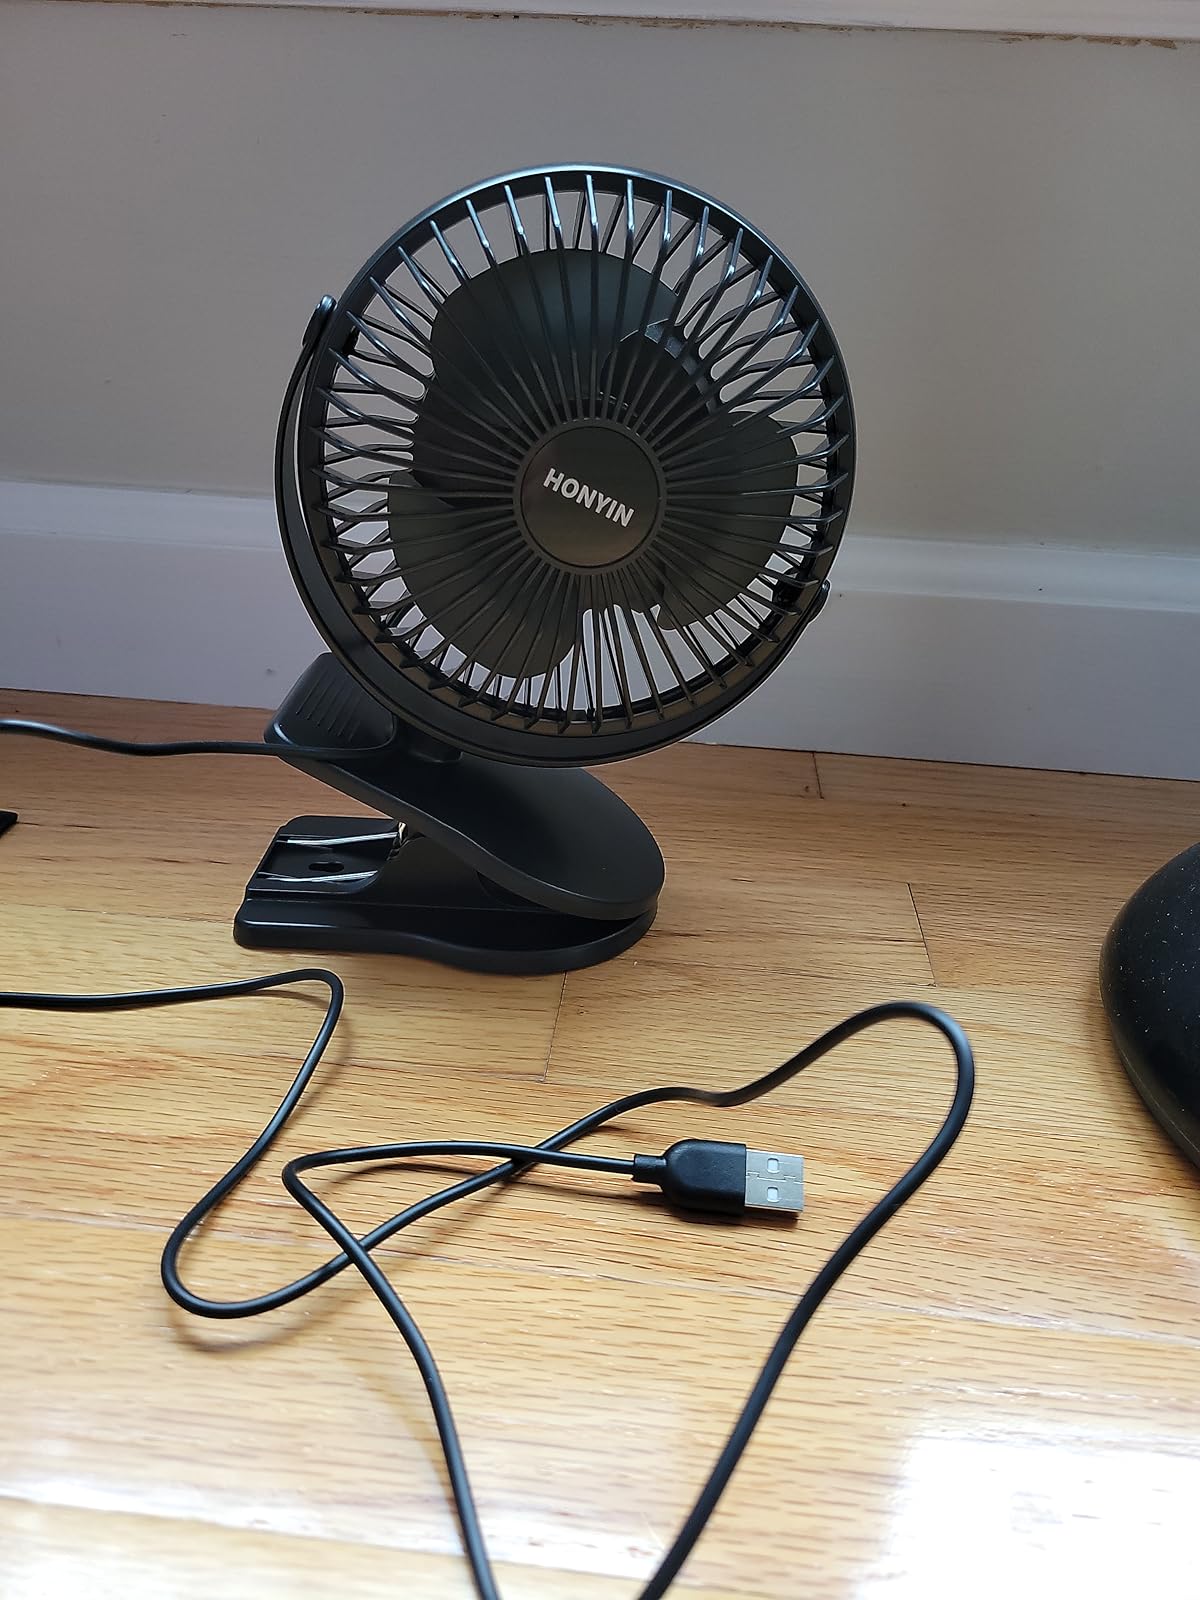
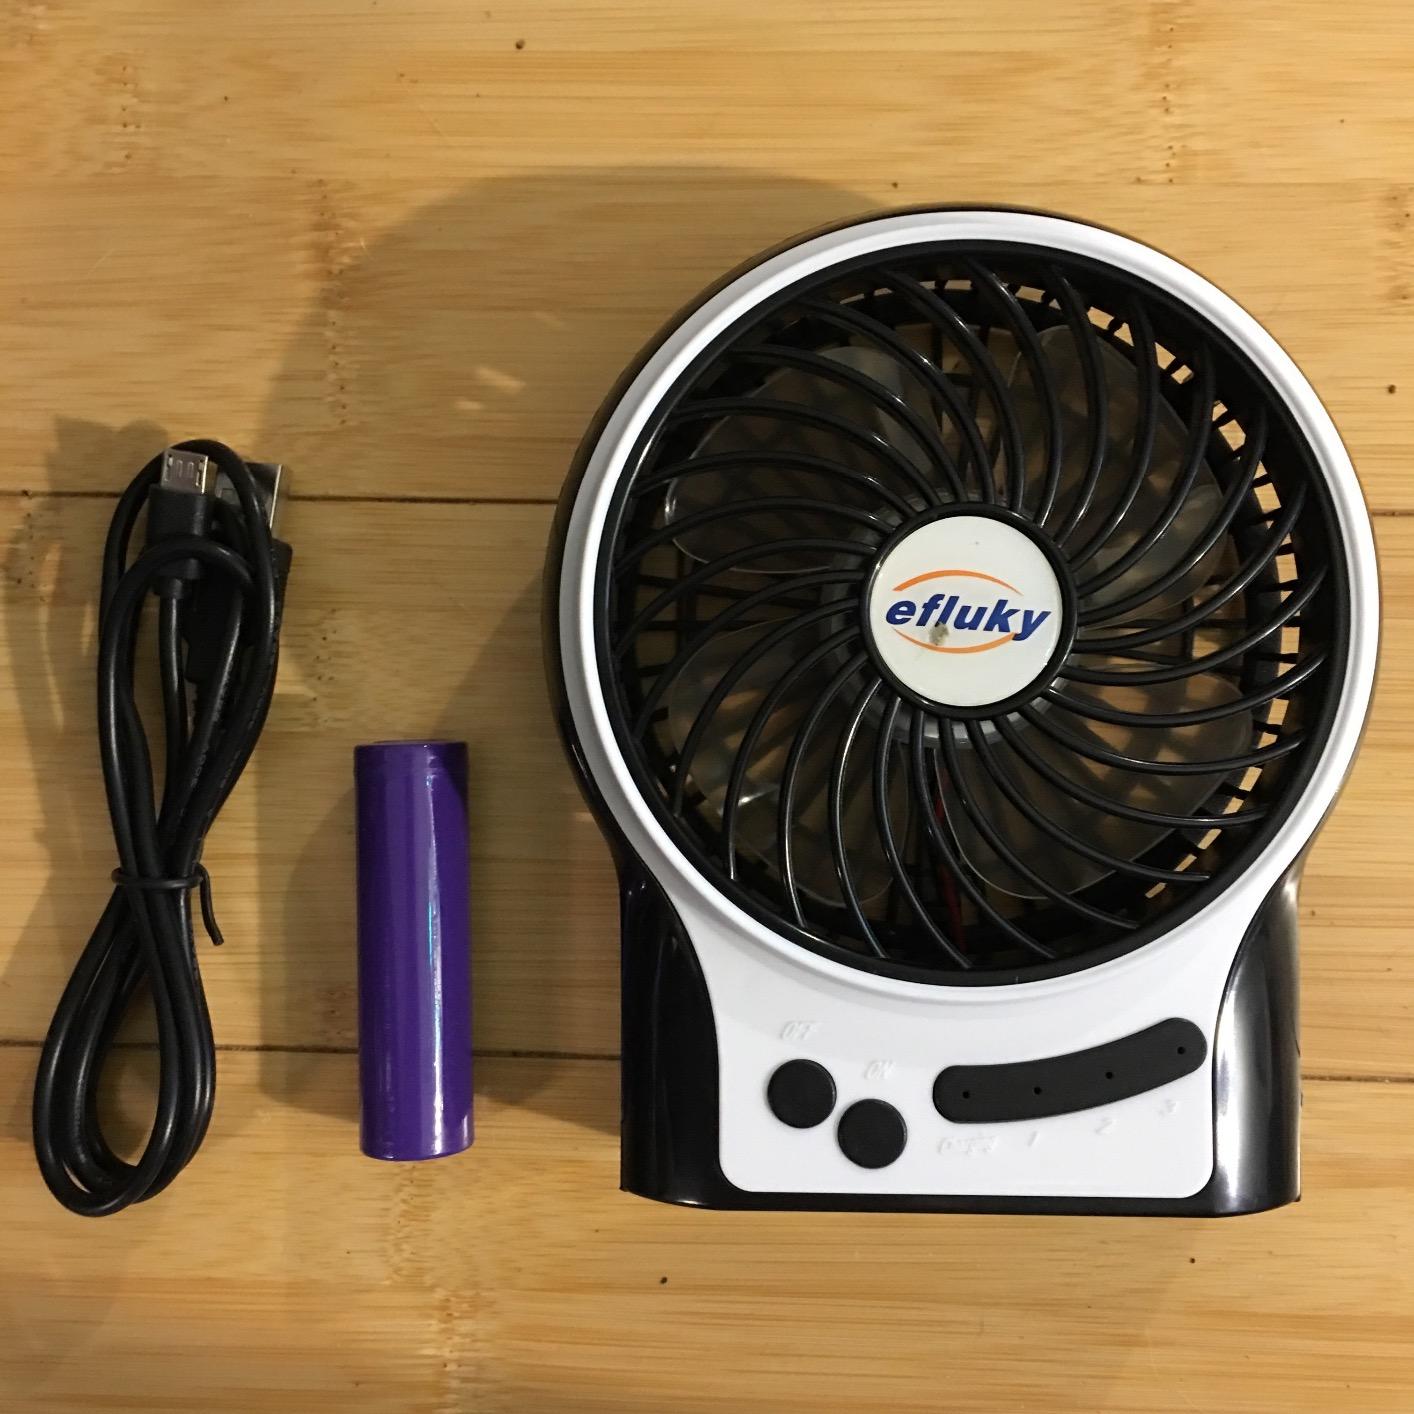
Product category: fan
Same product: no